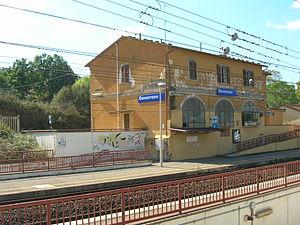
Potassa est une frazione de la commune de Gavorrano, province de Grosseto, en Toscane, Italie. Au moment du recensement de 2011 sa population était de 208 habitants.